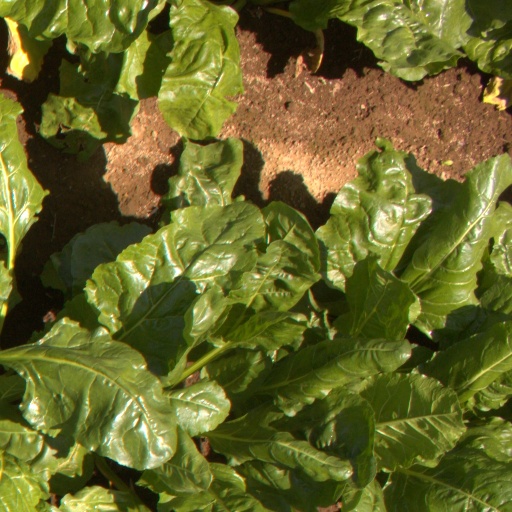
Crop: sugar beet